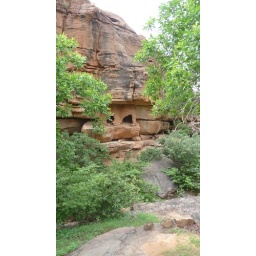
Tellem houses in the rocks